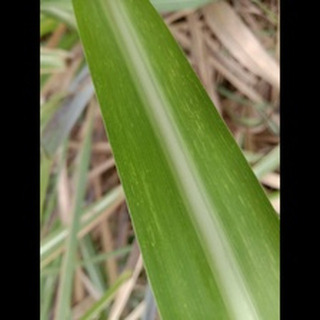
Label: sugarcane_mosaic